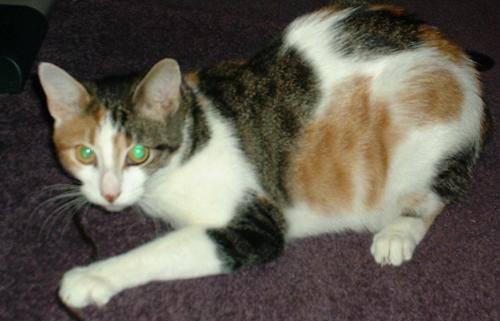
cat